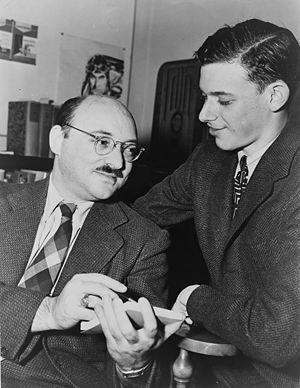
James Yaffe, né le 31 mars 1927 à Chicago et décédé le 4 juin 2017, est un écrivain, dramaturge et scénariste américain, auteur de plusieurs romans policiers.
Ellery Queen est à la fois, un pseudonyme collectif utilisé par deux écrivains américains, Manford Lepofsky, alias Manfred Bennington Lee, et Daniel Nathan, alias Frederic Dannay, tous deux nés à Brooklyn, et le nom du héros principal des romans d'une série du même nom. Sous la signature paraît une célèbre série de romans policiers, dont le héros est le jeune détective amateur Ellery Queen.